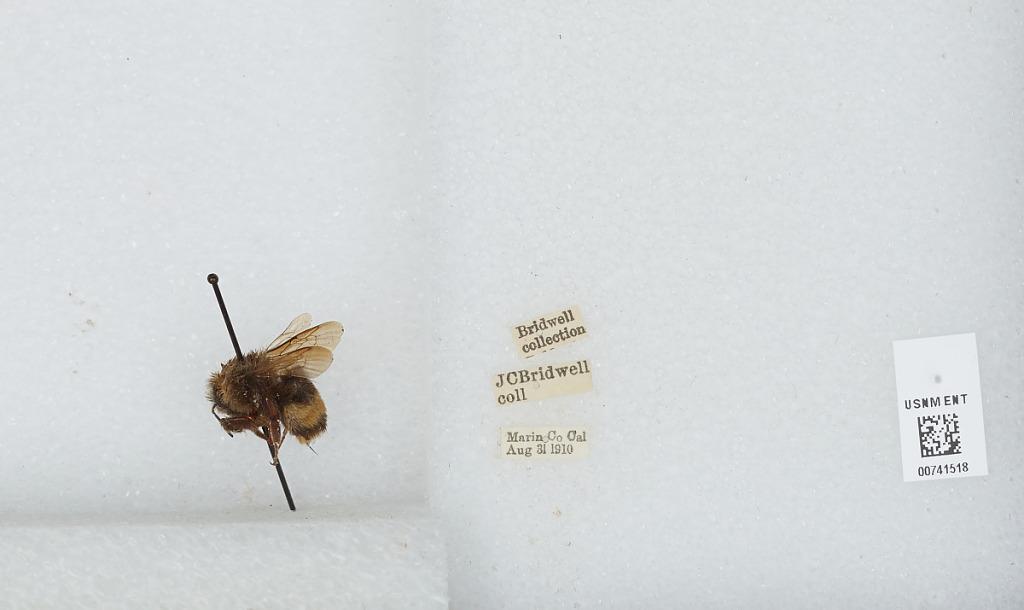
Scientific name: Bombus (Bombus) occidentalis Greene
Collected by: J. Bridwell
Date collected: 1910-8-31
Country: United States
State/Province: California
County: Marin
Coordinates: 38.03, -122.73